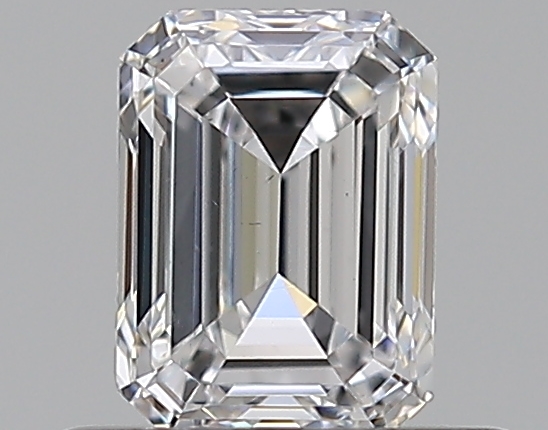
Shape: emerald
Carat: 0.5
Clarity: VS2
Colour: D
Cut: EX
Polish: EX
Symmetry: VG
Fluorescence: N
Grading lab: GIA
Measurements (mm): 5.09 x 3.74 x 2.55